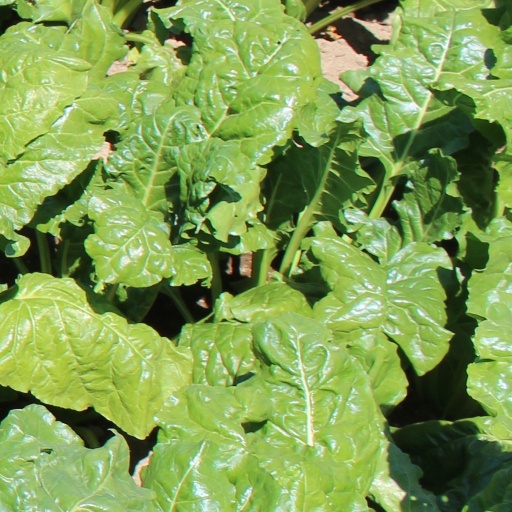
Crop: sugar beet